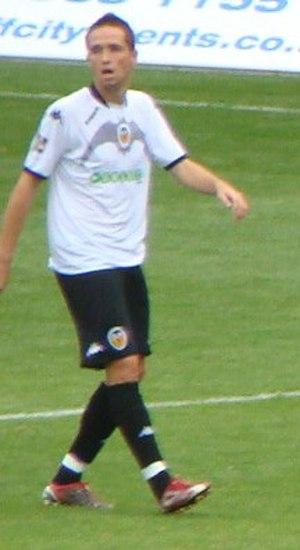
Aarón, de son nom complet Aarón Ñíguez Esclapez, est un footballeur espagnol né le 26 avril 1989 à Elche. Formé au Valence CF, il évolue au poste de milieu offensif au Málaga CF.